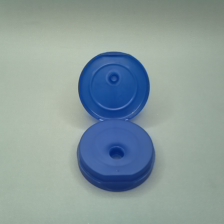
Color: blue
Cap type: flip-top cap